Cuisine of Carmarthenshire

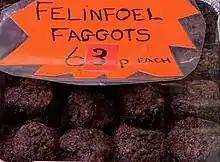
Felinfoel Faggots

Recipes for Carmarthen ham include: "Country Ham with Vegetable Stew"; "Pancakes stuffed with Carmarthen Ham and Wild Mushrooms with a Savoury Custard"; "Salad Paysanne with Carmarthen Ham and Lentils", and "Carmarthen Ham in Beer" Carmarthenshire Ham has featured on Rick Stein's "Food Heroes" The Welsh chef Dudley recommends the recipe "Pork Wrapped in Carmarthenshire Ham" At the Royal Welsh Show 2010, Carmarthenshire Ham was included in the new European Protected Food names initiative for Protective Geographical Indication (PGI) status, which would give European Union legal status to Carmarthenshire Ham.